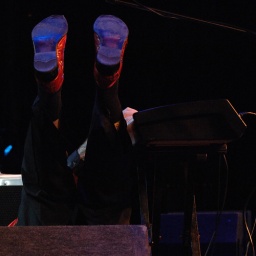
Lying on the floor feet in the air, still playing piano, even the soles of his shoes are blue in the stagelight.